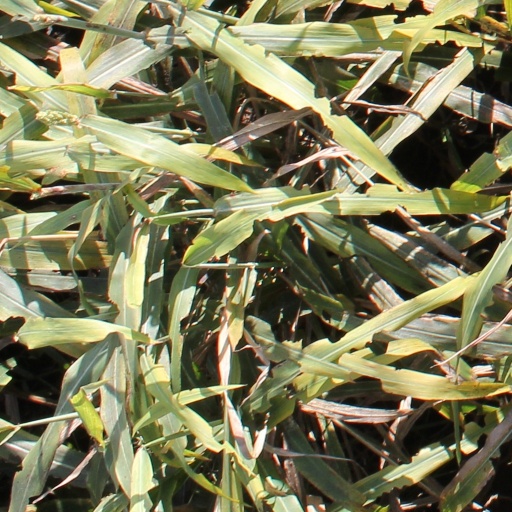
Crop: sorghum